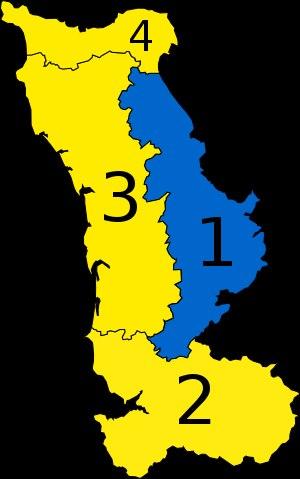
Les élections législatives françaises de 2017 se tiennent les 11 et 18 juin 2017.